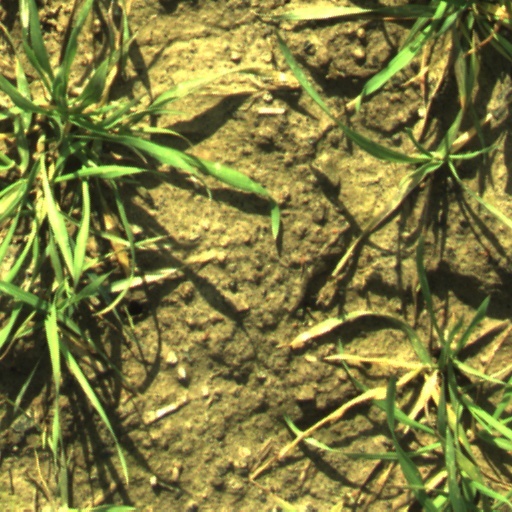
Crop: wheat